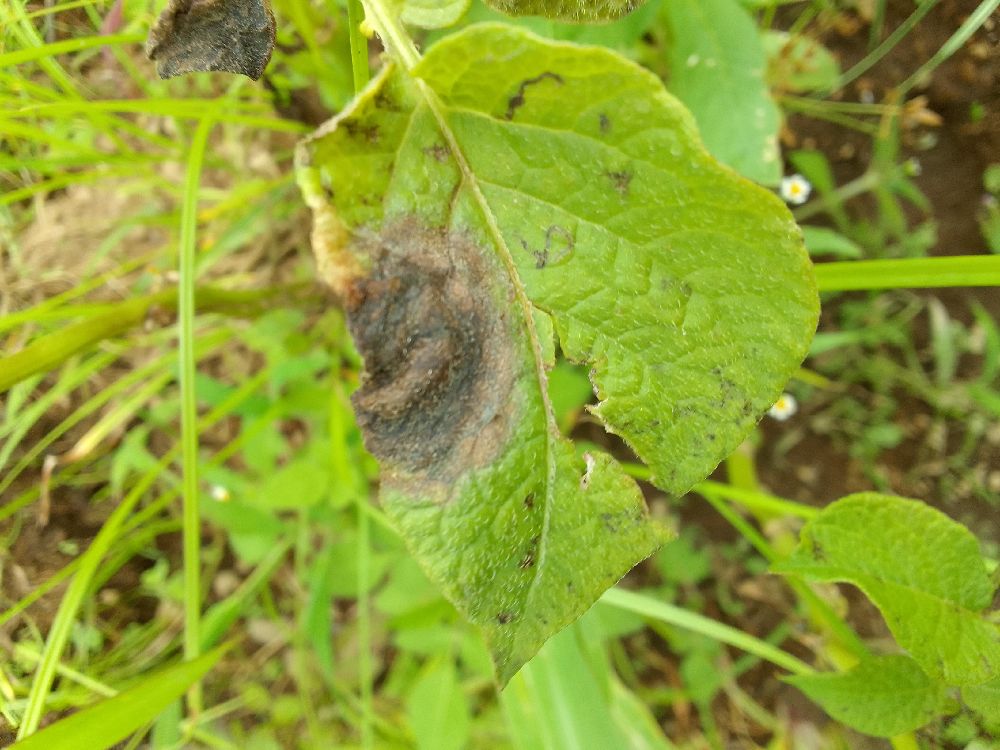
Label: Late blight